Poston, Arizona

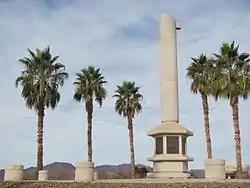
Memorial Monument at the Poston War Relocation Center

Poston is located in western La Paz County, in the Parker Valley east of the Colorado River, which forms the state border with California. Mohave Road runs through the community, leading north to Parker and south to Ehrenberg. The community lies within the boundaries of the Colorado River Indian Reservation.